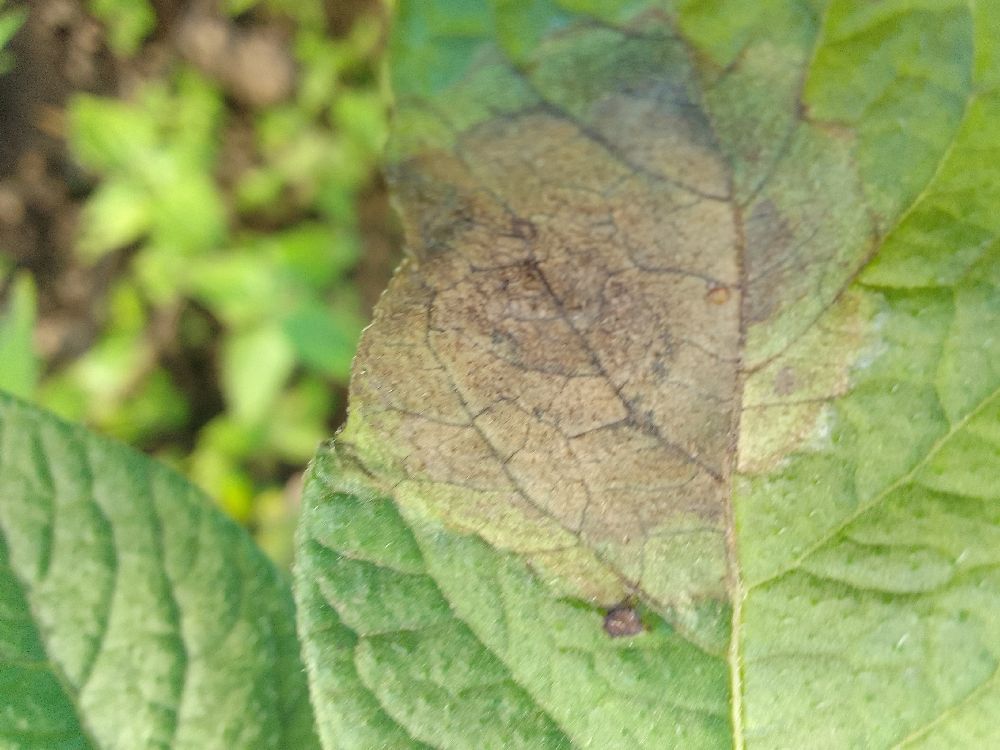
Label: Late blight